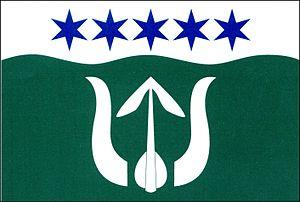
Omlenice est une commune du district de Český Krumlov, dans la région de Bohême-du-Sud, en République tchèque. Sa population s'élevait à 556 habitants en 2020.